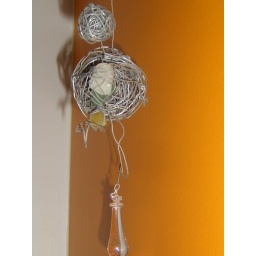
Cable bird with a white stone by Nipsia